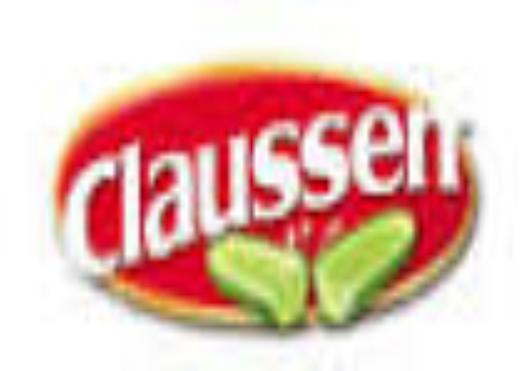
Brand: Claussen
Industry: Food